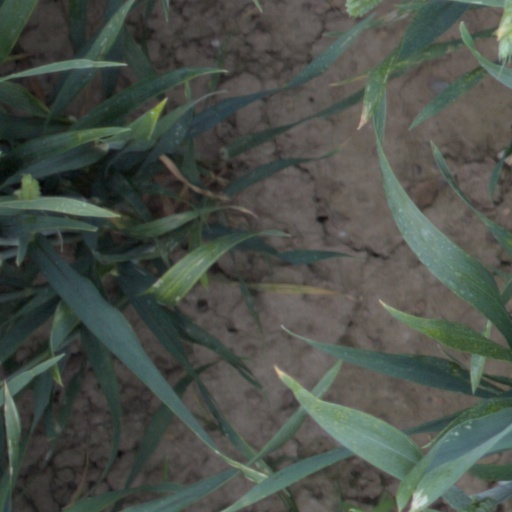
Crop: wheat